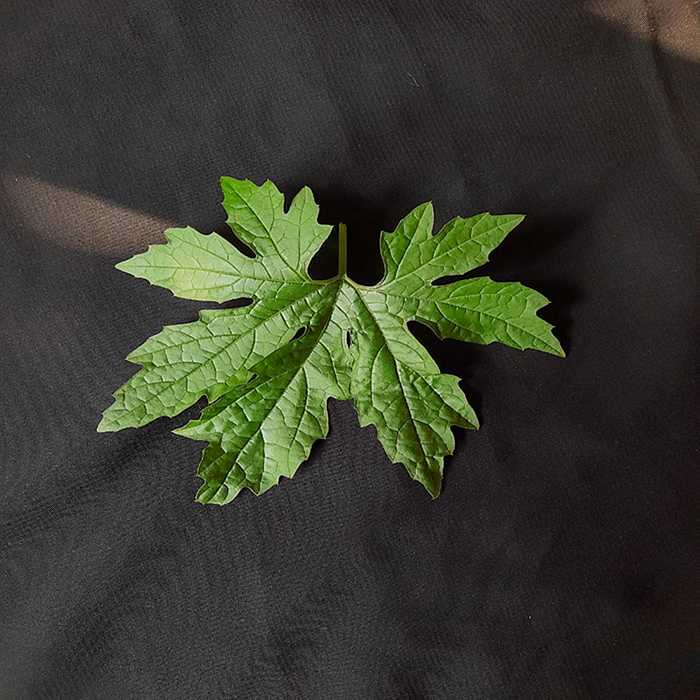
Plant: Bitter Gourd
Label: Fresh leaf